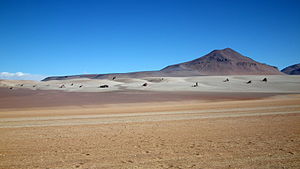
Altiplano / Galleri
Altiplano er et geografisk område i Andesbjergene i det vestlige centrale Sydamerika. Navnet, som stammer fra spansk, betyder slet og ret højslette. Hovedparten af Altiplano ligger i Peru og Bolivia og de sydlige dele af området ligger i Chile og Argentina.